Spencer Tracy

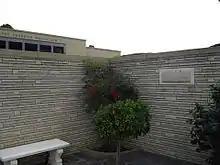
Tracy's memorial at Forest Lawn

Tracy's adult life of alcoholism, smoking cigarettes, taking pills and being overweight left him in poor health by the time he reached his 60s. On July 21, 1963, Tracy was hospitalized after a severe attack of breathlessness. Doctors found that he was suffering from pulmonary edema, where fluid accumulates in the lungs due to an inability of the heart to pump properly. They also declared his blood pressure dangerously high. From this point on Tracy remained very weak, and Hepburn moved into his home to provide constant care. In January 1965, he was diagnosed with hypertensive heart disease and also began treatment for a previously ignored diagnosis of Type II diabetes. Tracy almost died in September 1965: a stay in the hospital following a prostatectomy resulted in his kidneys failing, and he spent the night in a coma. His recovery the next day was described by his attending doctor as "a kind of miracle".